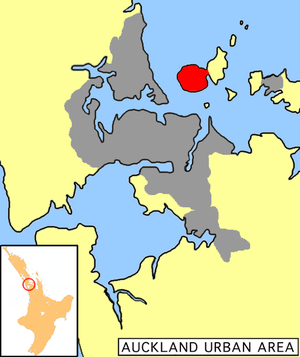
Rangitoto est une île volcanique dans le golfe de Hauraki près d'Auckland, en Nouvelle-Zélande.